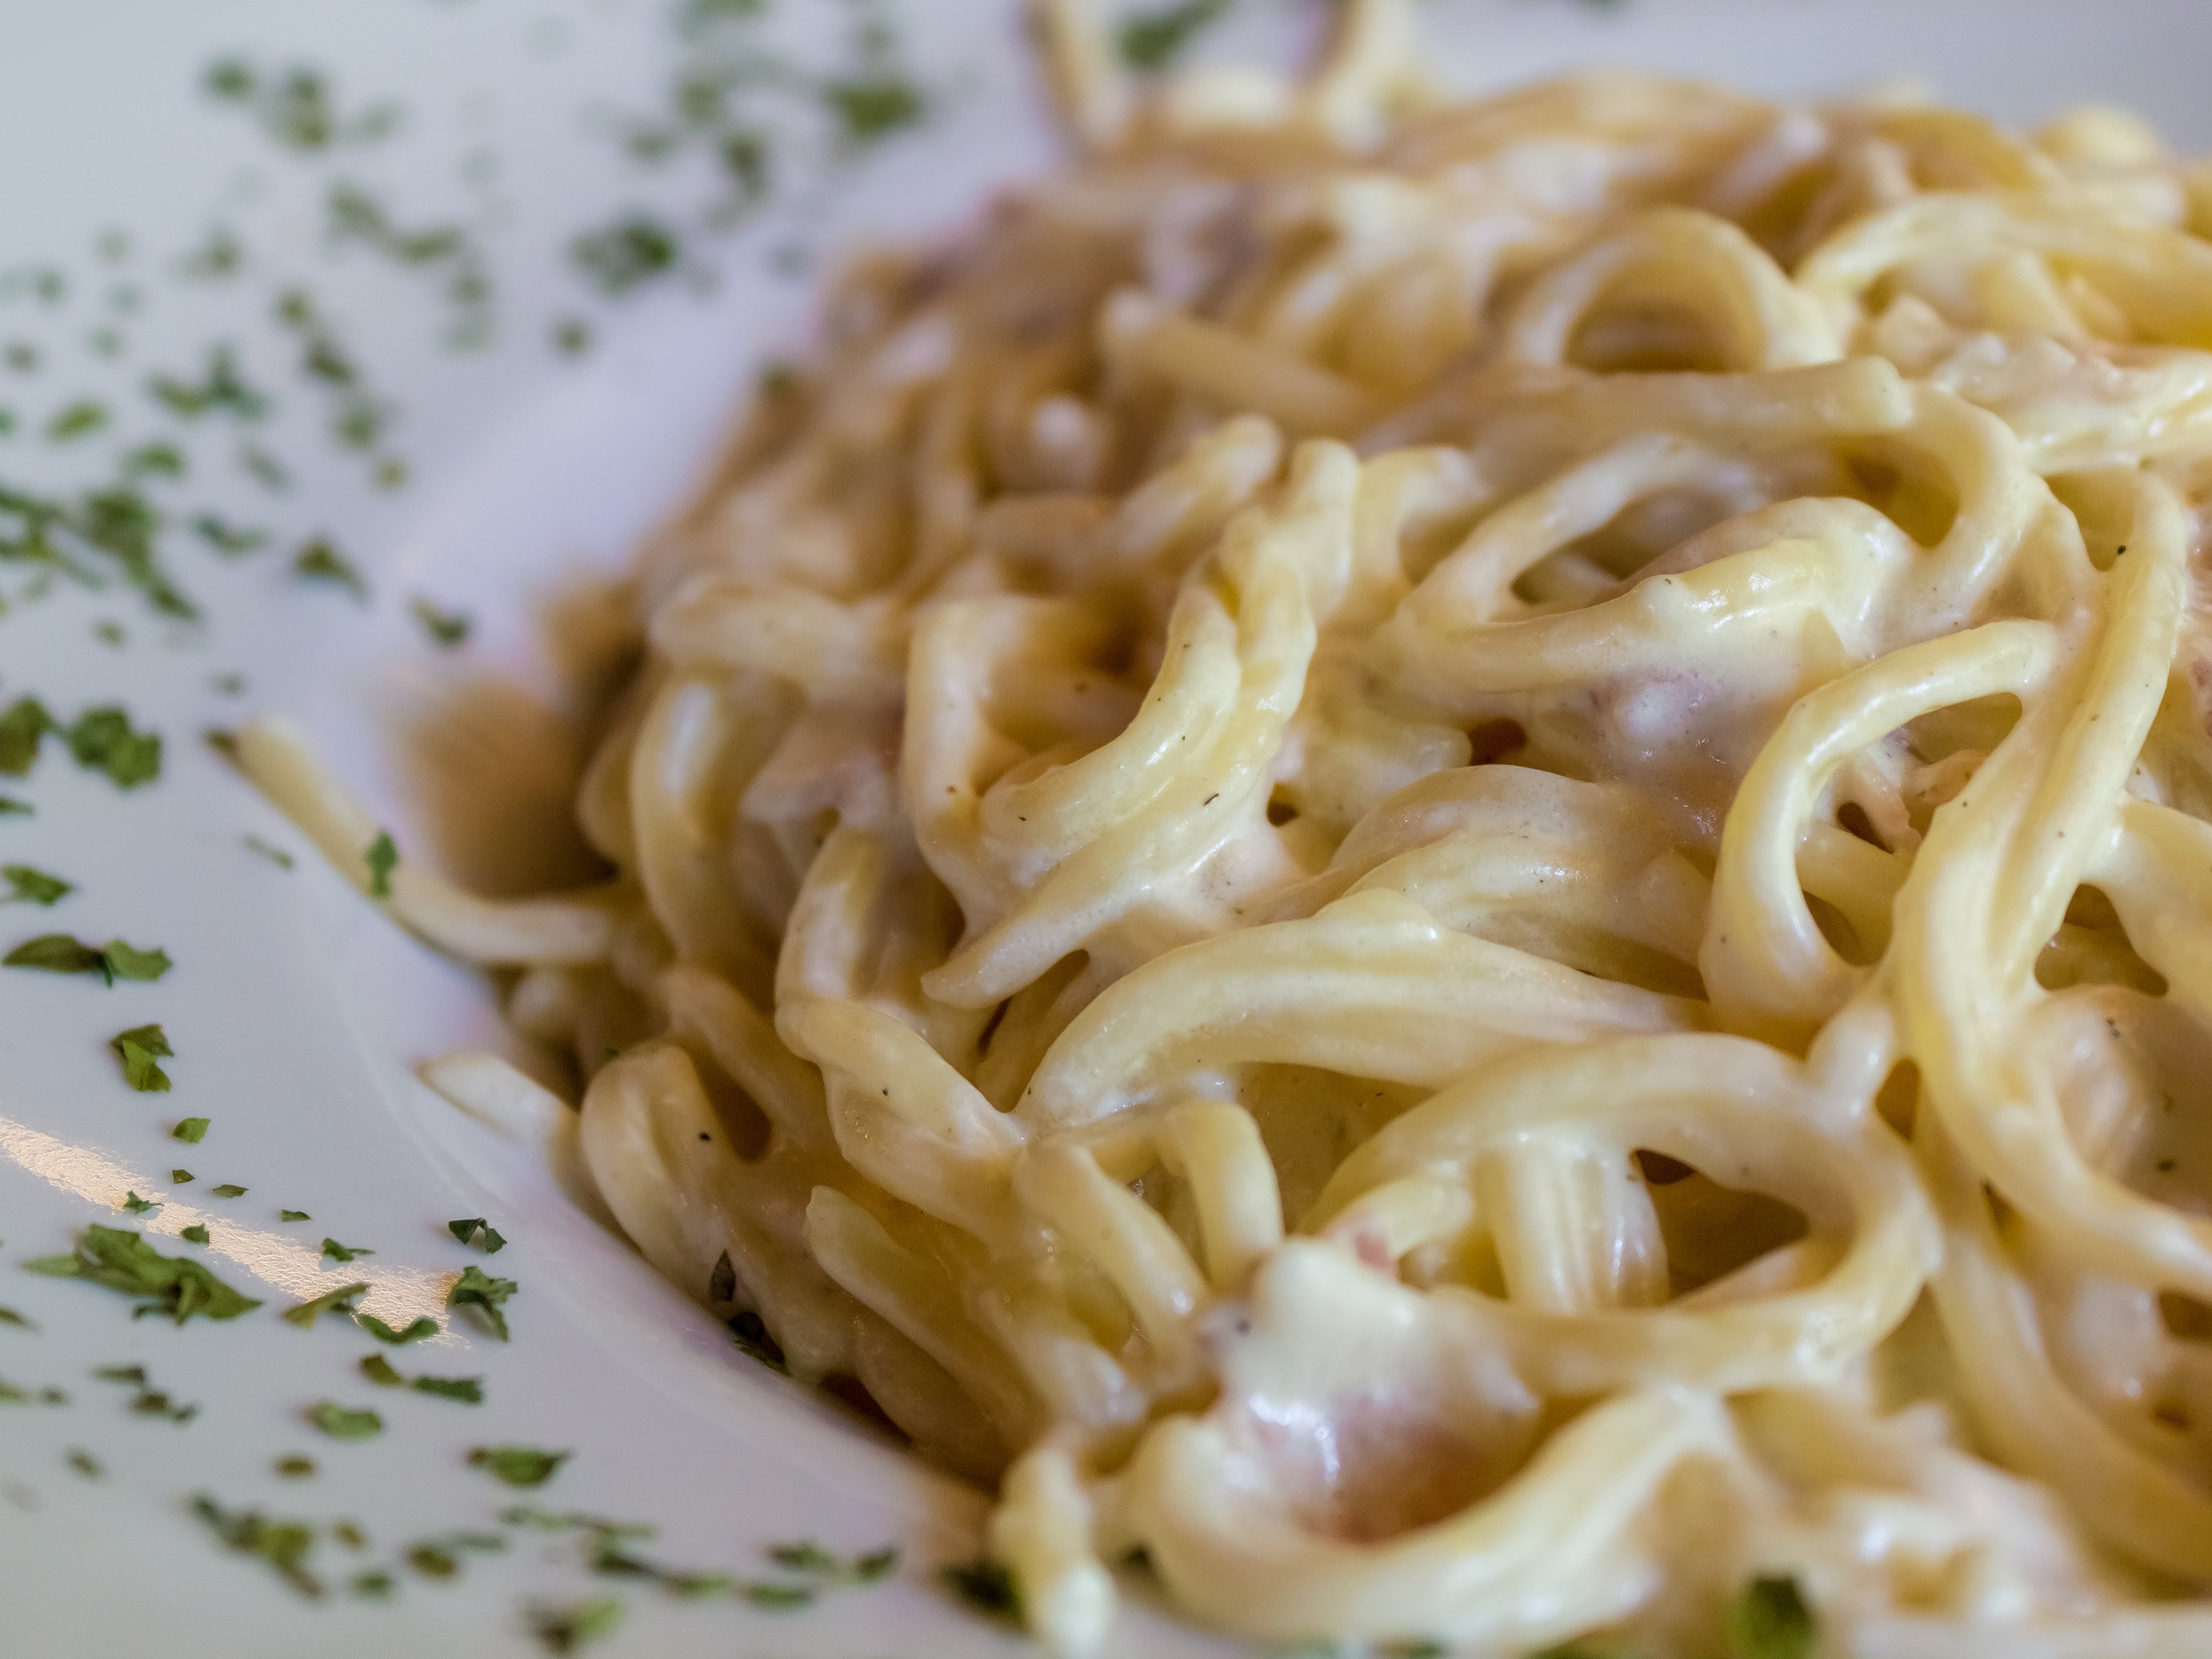
retro, restaurant, dish, food, cooking, produce, menu, fresh, professional, gourmet, lunch, cuisine, pasta, chef, bacon, best, dinner, tasty, spaghetti, italian, creamy, yummy, italian food, carbonara, european food, bucatini, spaghetti aglio e olio, pici